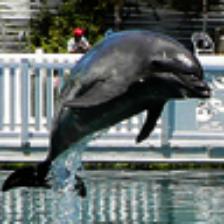
Label: NonHuman